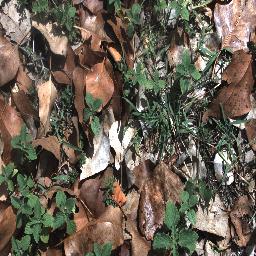
Label: negative